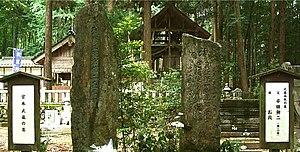
Les os de Miyamoto Musashi furent rapportés près de la tombe de ses parents située à Ōhara dans la province de Mimasaka.
Miyamoto Musashi, de son vrai nom Shinmen Bennosuke est né le 12 mars 1584 à Ōhara-chō dans la Province de Mimasaka et mort le 19 mai 1645. Il est l'une des figures emblématiques du Japon, maître bushi, calligraphe, peintre reconnu, philosophe et le plus célèbre escrimeur de l'histoire du pays.
Ōhara est une ancienne municipalité, située dans le district d'Aida de la préfecture d'Okayama, au Japon. Elle est, depuis 2005, un quartier de la ville de Mimasaka.